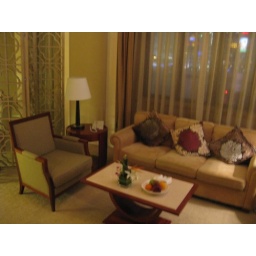
sofa and window in the living room